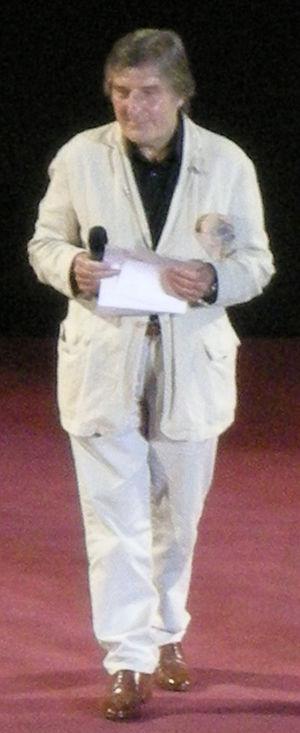
Emanuel Maffeolit Ungaro, né le 13 février 1933 à Aix-en-Provence et mort le 21 décembre 2019 à Paris, est un grand couturier français. Il est le fondateur de la maison de haute couture qui porte son nom.